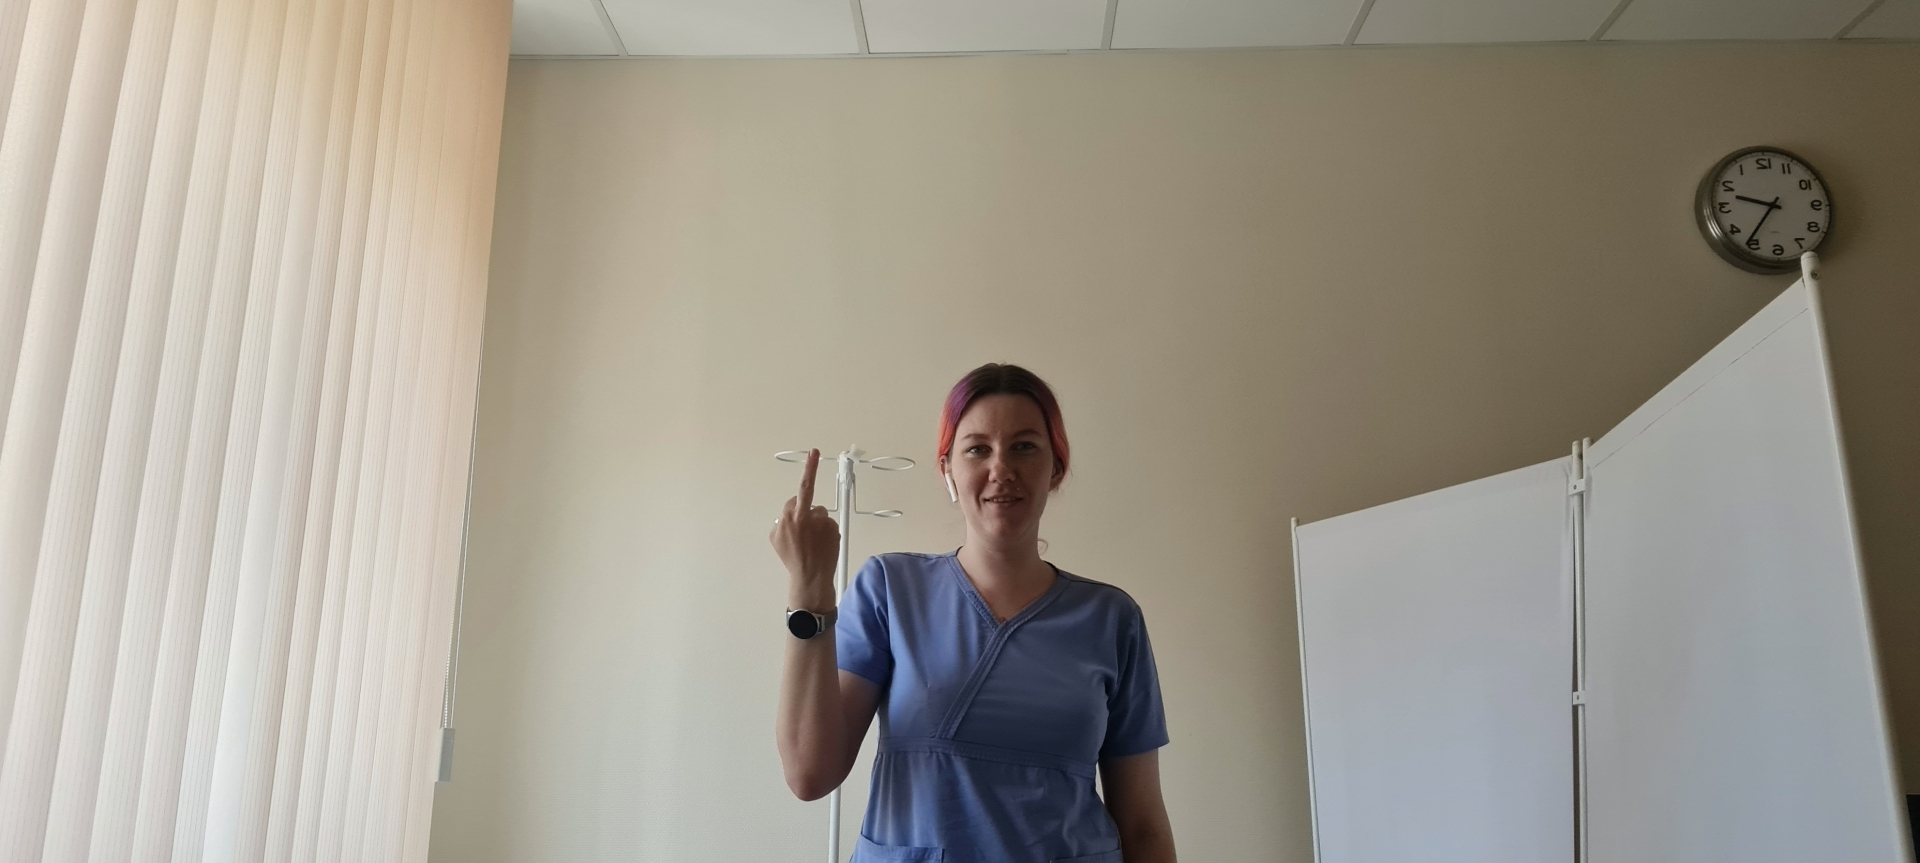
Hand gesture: middle_finger